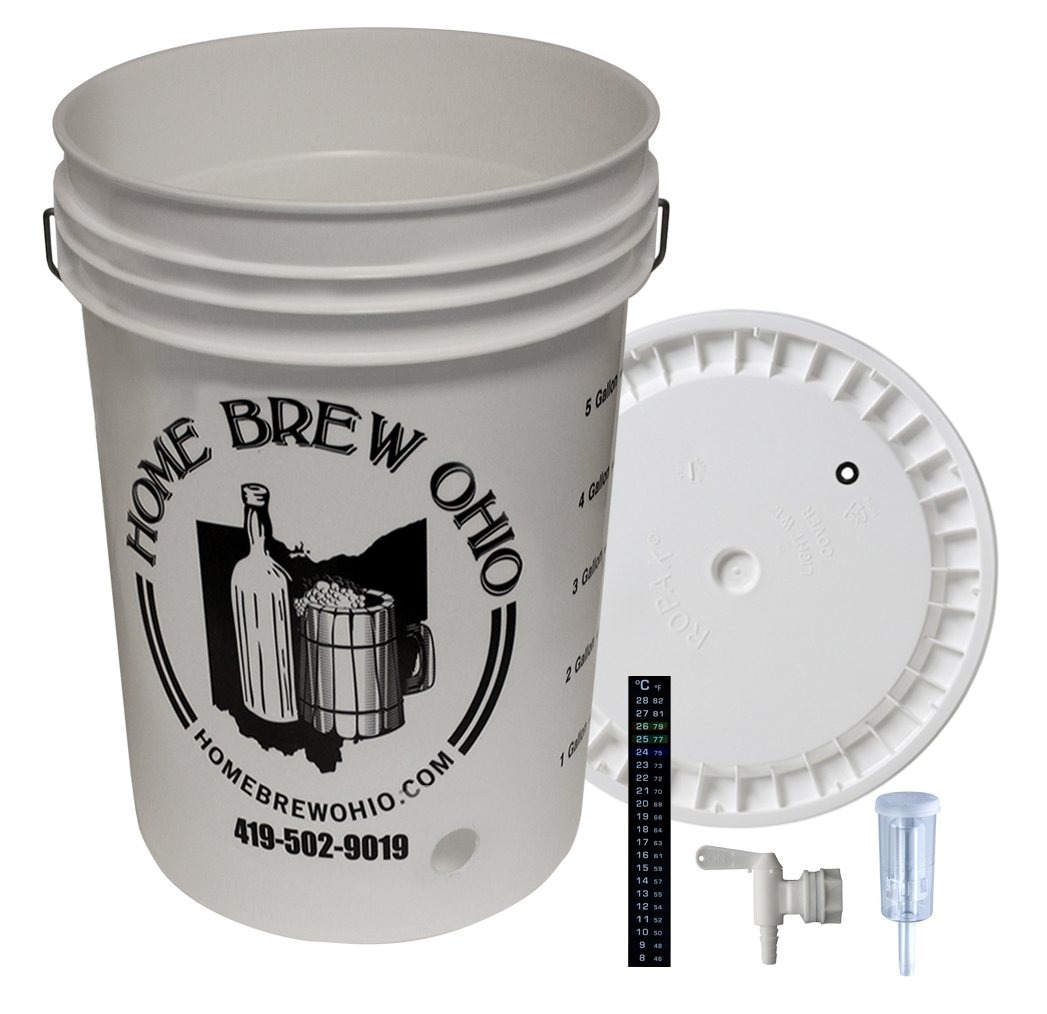
Item Name: Home Brew Ohio Plastic Fermentation Kit
Bullet Point 1: 6.5-gallon bottling bucket: Ideal for handling large batches of home brew.
Bullet Point 2: Drilled and grommeted bucket lid: Ensures a secure fit and compatibility with the included Econolock 3-piece airlock.
Bullet Point 3: Econolock 3-piece airlock: Prevents contamination while allowing gases to escape.
Bullet Point 4: Dual scale thermometer: Provides accurate temperature readings in both Fahrenheit and Celsius.
Bullet Point 5: 3/8" Vintage Shop spigot: Facilitates easy and convenient transfer of your brew.
Value: 1.0
Unit: Count

Price: 39.08